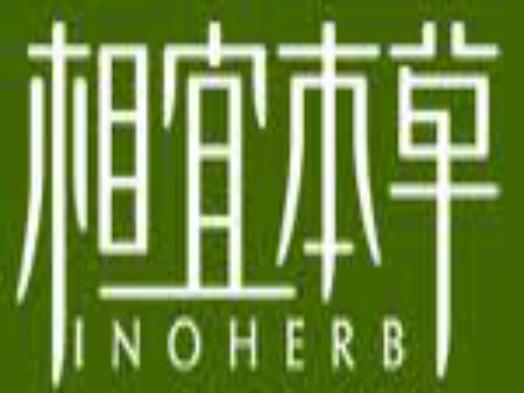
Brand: INOHERB-2
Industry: Necessities